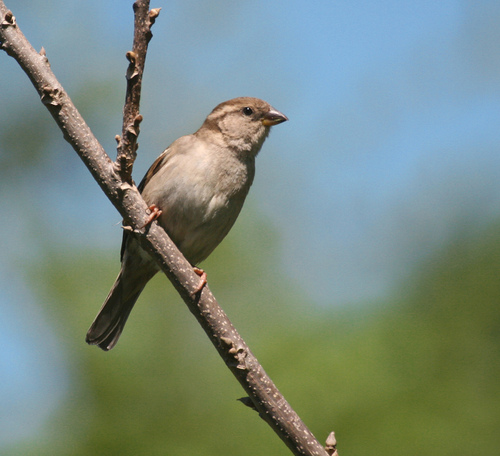
a small bird with a short beak, brownish grey neck and stomach with a brown back and wings.
this bird is a light brown color, with a short, sharp beak
this is a grey bird with a brown head and a pointy beak.
a small gray bird has black round beady eyes and a short pointed bill.
this small gray bird has dark gray superciliaries and crown with a short beak.
a small bird with brown covering its head, face, secondaries and retricies and grey covering its chest, throat and vent.
this bird has wings that are grey and has a brown body
this bird has a brown crown, brown primaries, and a brown throat.
this bird has a brown crown, brown primaries, and a brown belly.
a small bird with a brown coloring and short beak.
Species: House Wren